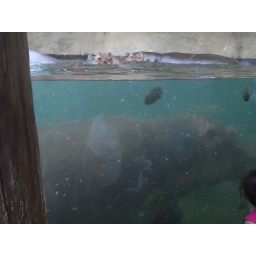
The big glass windows here allowed us to see the hippos both above and below water